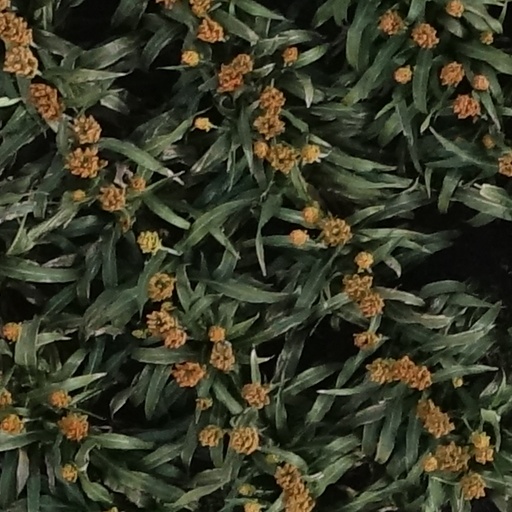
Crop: sorghum